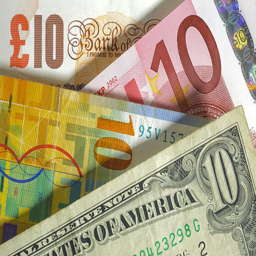
a variety of foreign currency